Vayigash

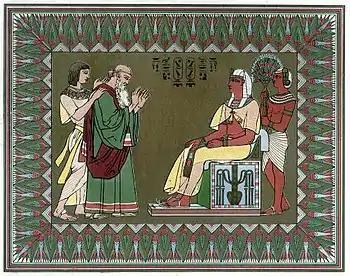
Jacob blessed Pharaoh. (illustration by Owen Jones from the 1869 "The History of Joseph and His Brethren")

Abba Ḥalifa of Keruya asked Rabbi Ḥiyya bar Abba why Genesis 46:27 reported that 70 people from Jacob's household came to Egypt, while Genesis 46:8–27 enumerated only 69 individuals. Rabbi Ḥiyya first argued that the Hebrew word "et" preceding Dinah in Genesis 46:15 indicated that Dinah had a twin sister, and the twin brought the total to 70. But Abba Ḥalifa responded that if that were so, then the parallel language of Genesis 43:29 would indicate that Benjamin also had a twin sister. Rabbi Ḥiyya then revealed his real explanation, which he called "a precious pearl": Rabbi Ḥama bar Ḥanina taught that the seventieth person was Moses' mother Jochebed, who was conceived on the way from Canaan to Egypt and born as Jacob's family passed between the city walls as they entered Egypt, for Numbers 26:59 reported that Jochebed "was born to Levi in Egypt," implying that her conception was not in Egypt.